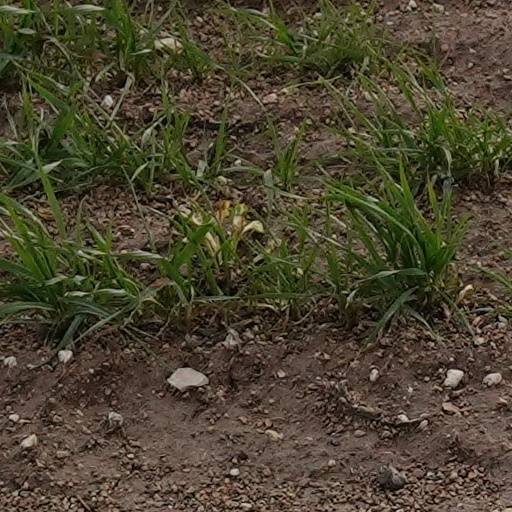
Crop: wheat